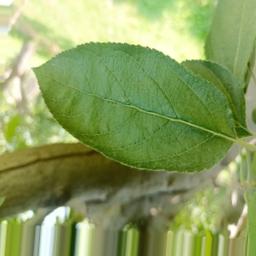
Label: Healthy